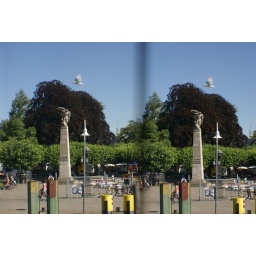
flying over zeppelin near the floor sea